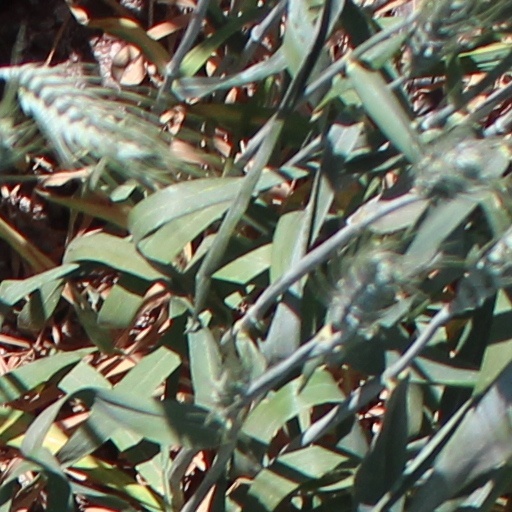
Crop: wheat